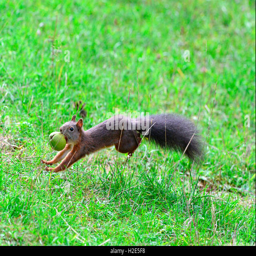
biological species running on a meadow , while carrying a walnut .